Itacolumite

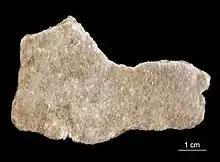
A photograph of a slab of Itacolumite

Itacolumite is a naturally occurring sandstone that is flexible when cut into relatively thin slabs. It occurs at Itacolomi, its eponym, in the southern portion of Minas Gerais, Brazil. The stone is porous, and often yellow in color. It is also found in Kaliana village (Charkhi Dadri district, Haryana, India), the U.S. state of Georgia, and Stokes and McDowell counties of North Carolina. It is the best and most widely known example of a flexible sandstone, and is a source of diamonds found in the Minas Gerais area of Brazil.